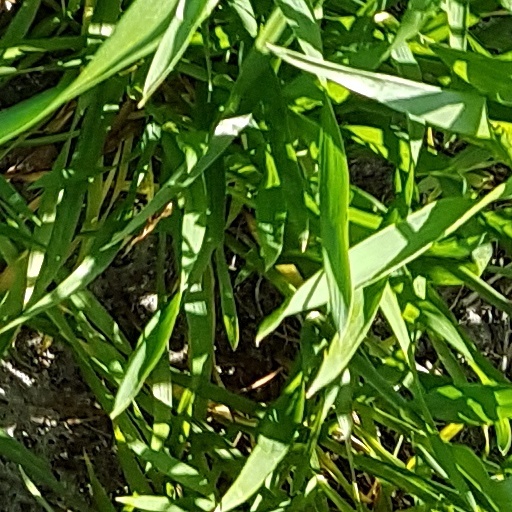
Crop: wheat